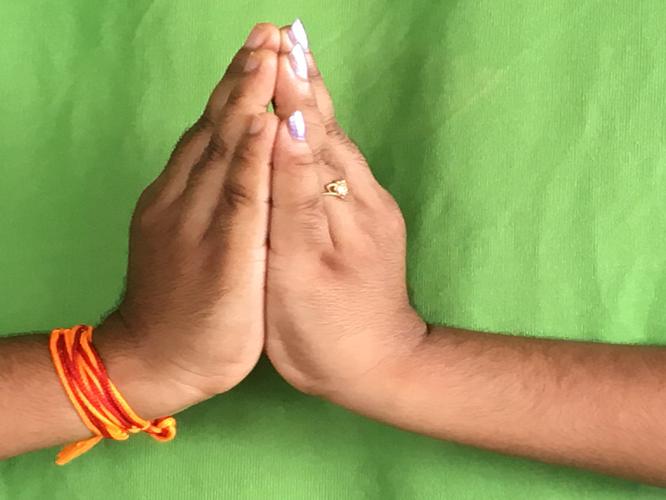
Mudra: Kapotham
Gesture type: double_hand